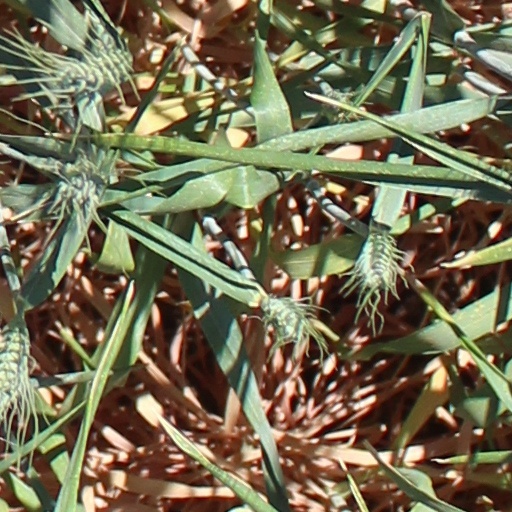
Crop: wheat